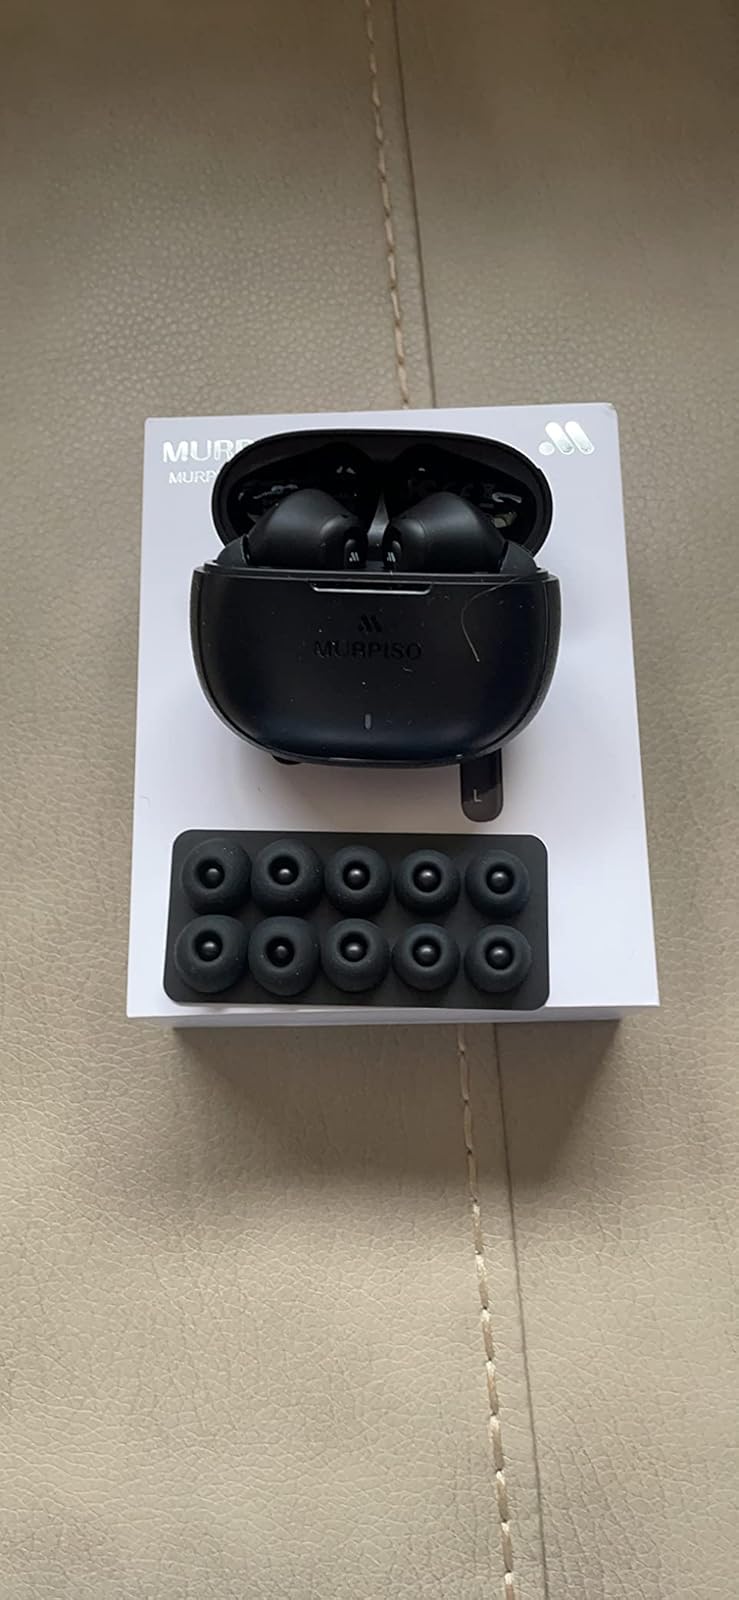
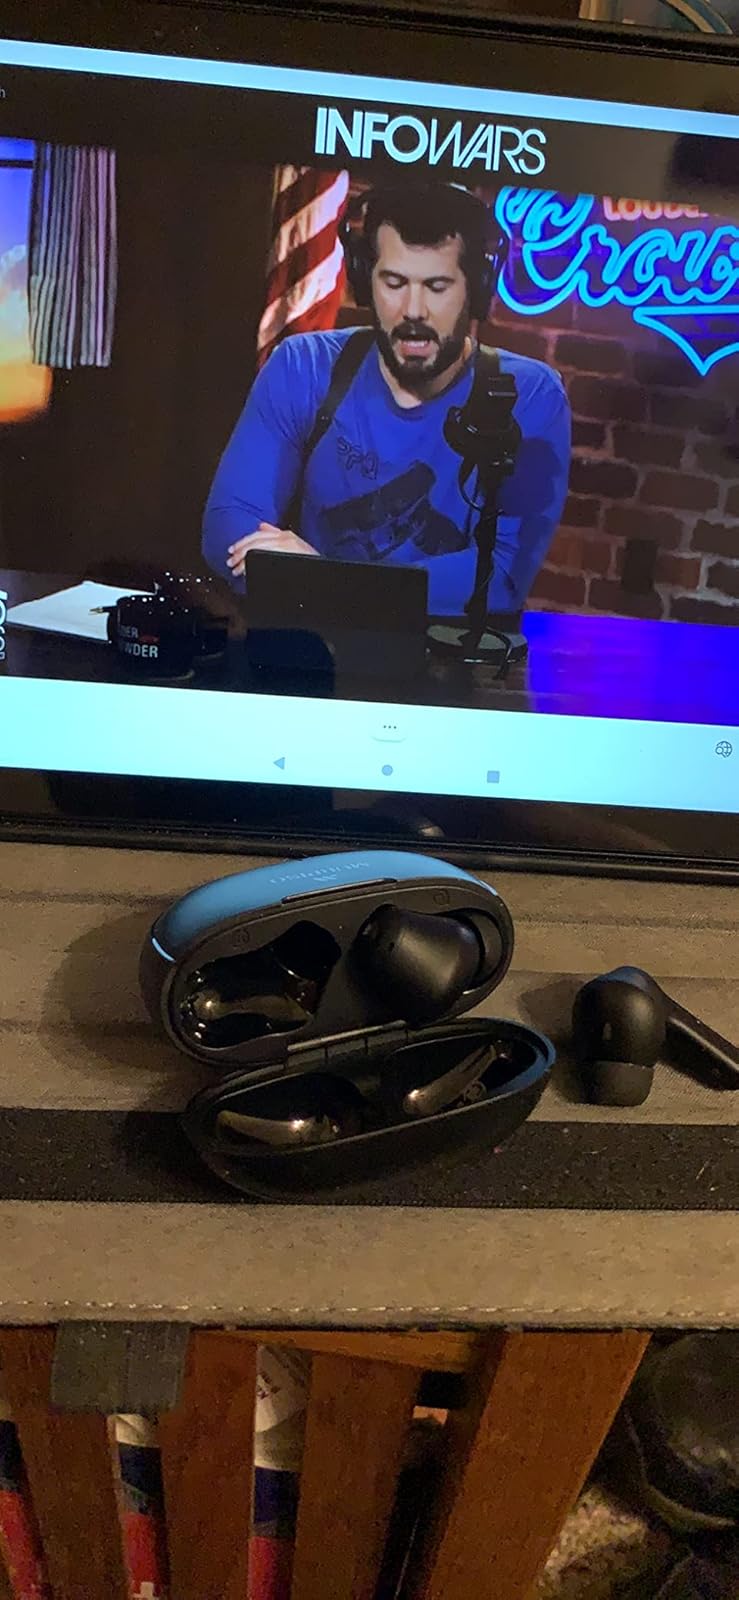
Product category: earbuds
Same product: yes